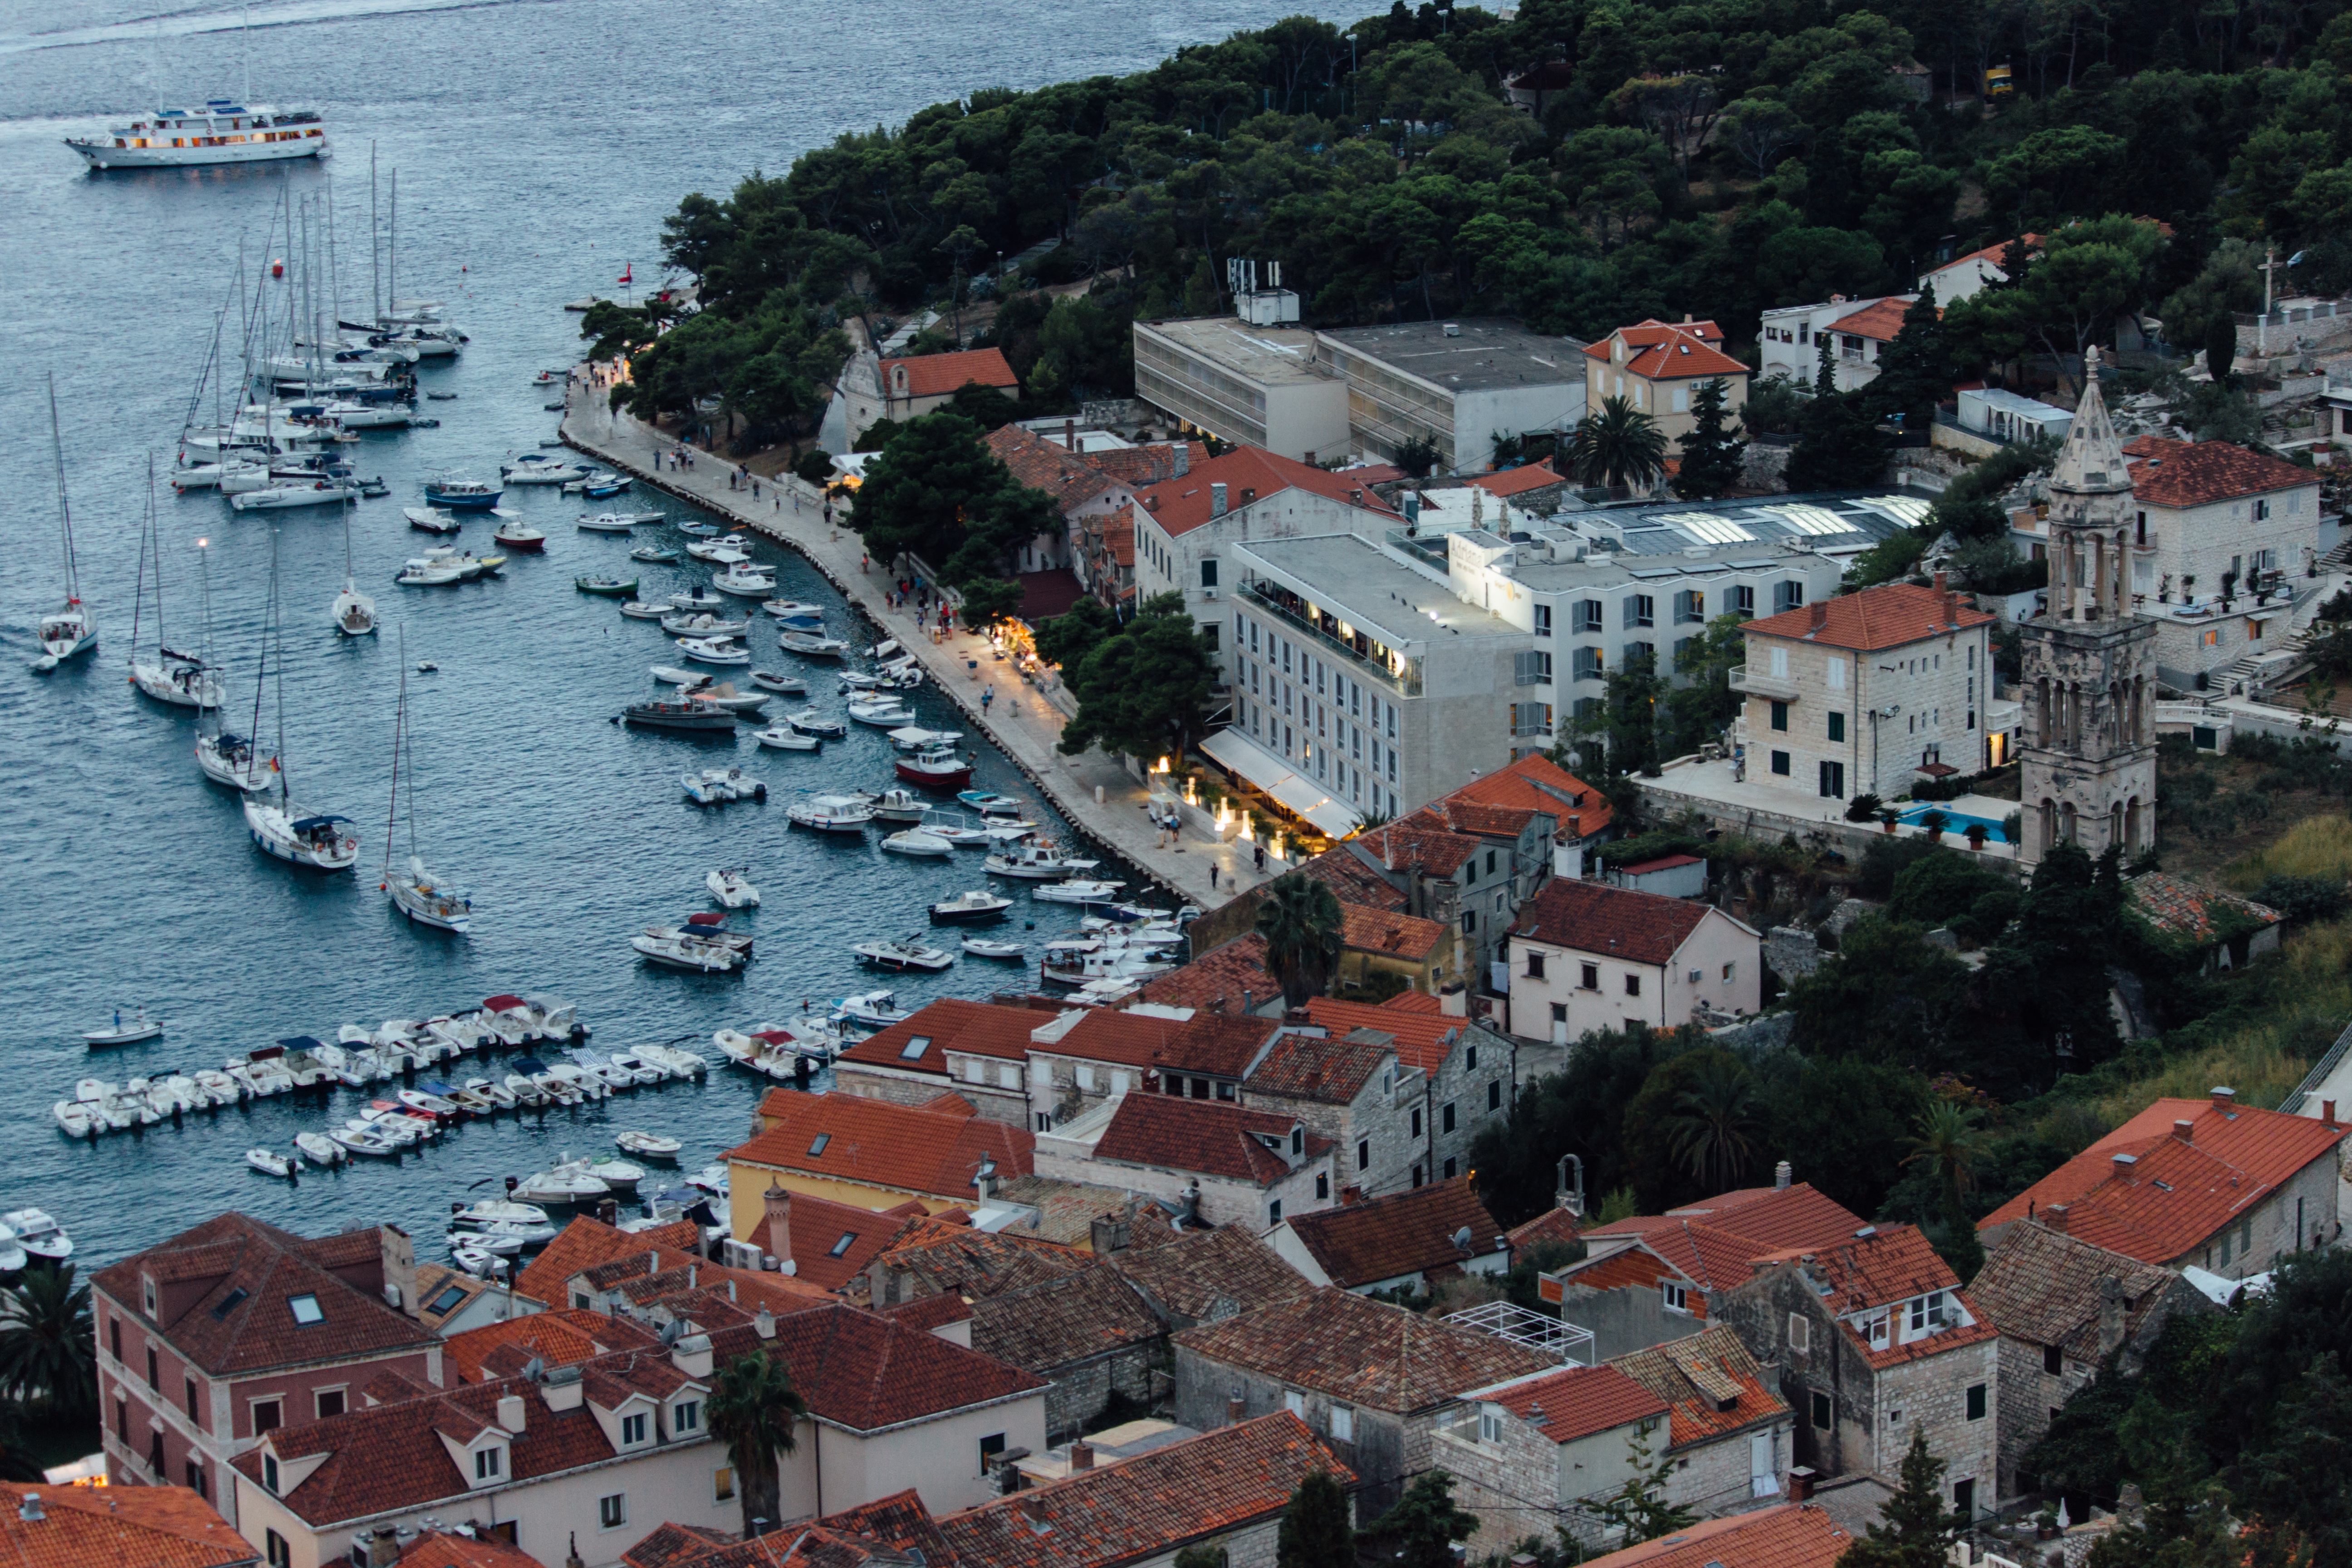
town, cityscape, bird's eye view, aerial photography, residential area, geological phenomenon